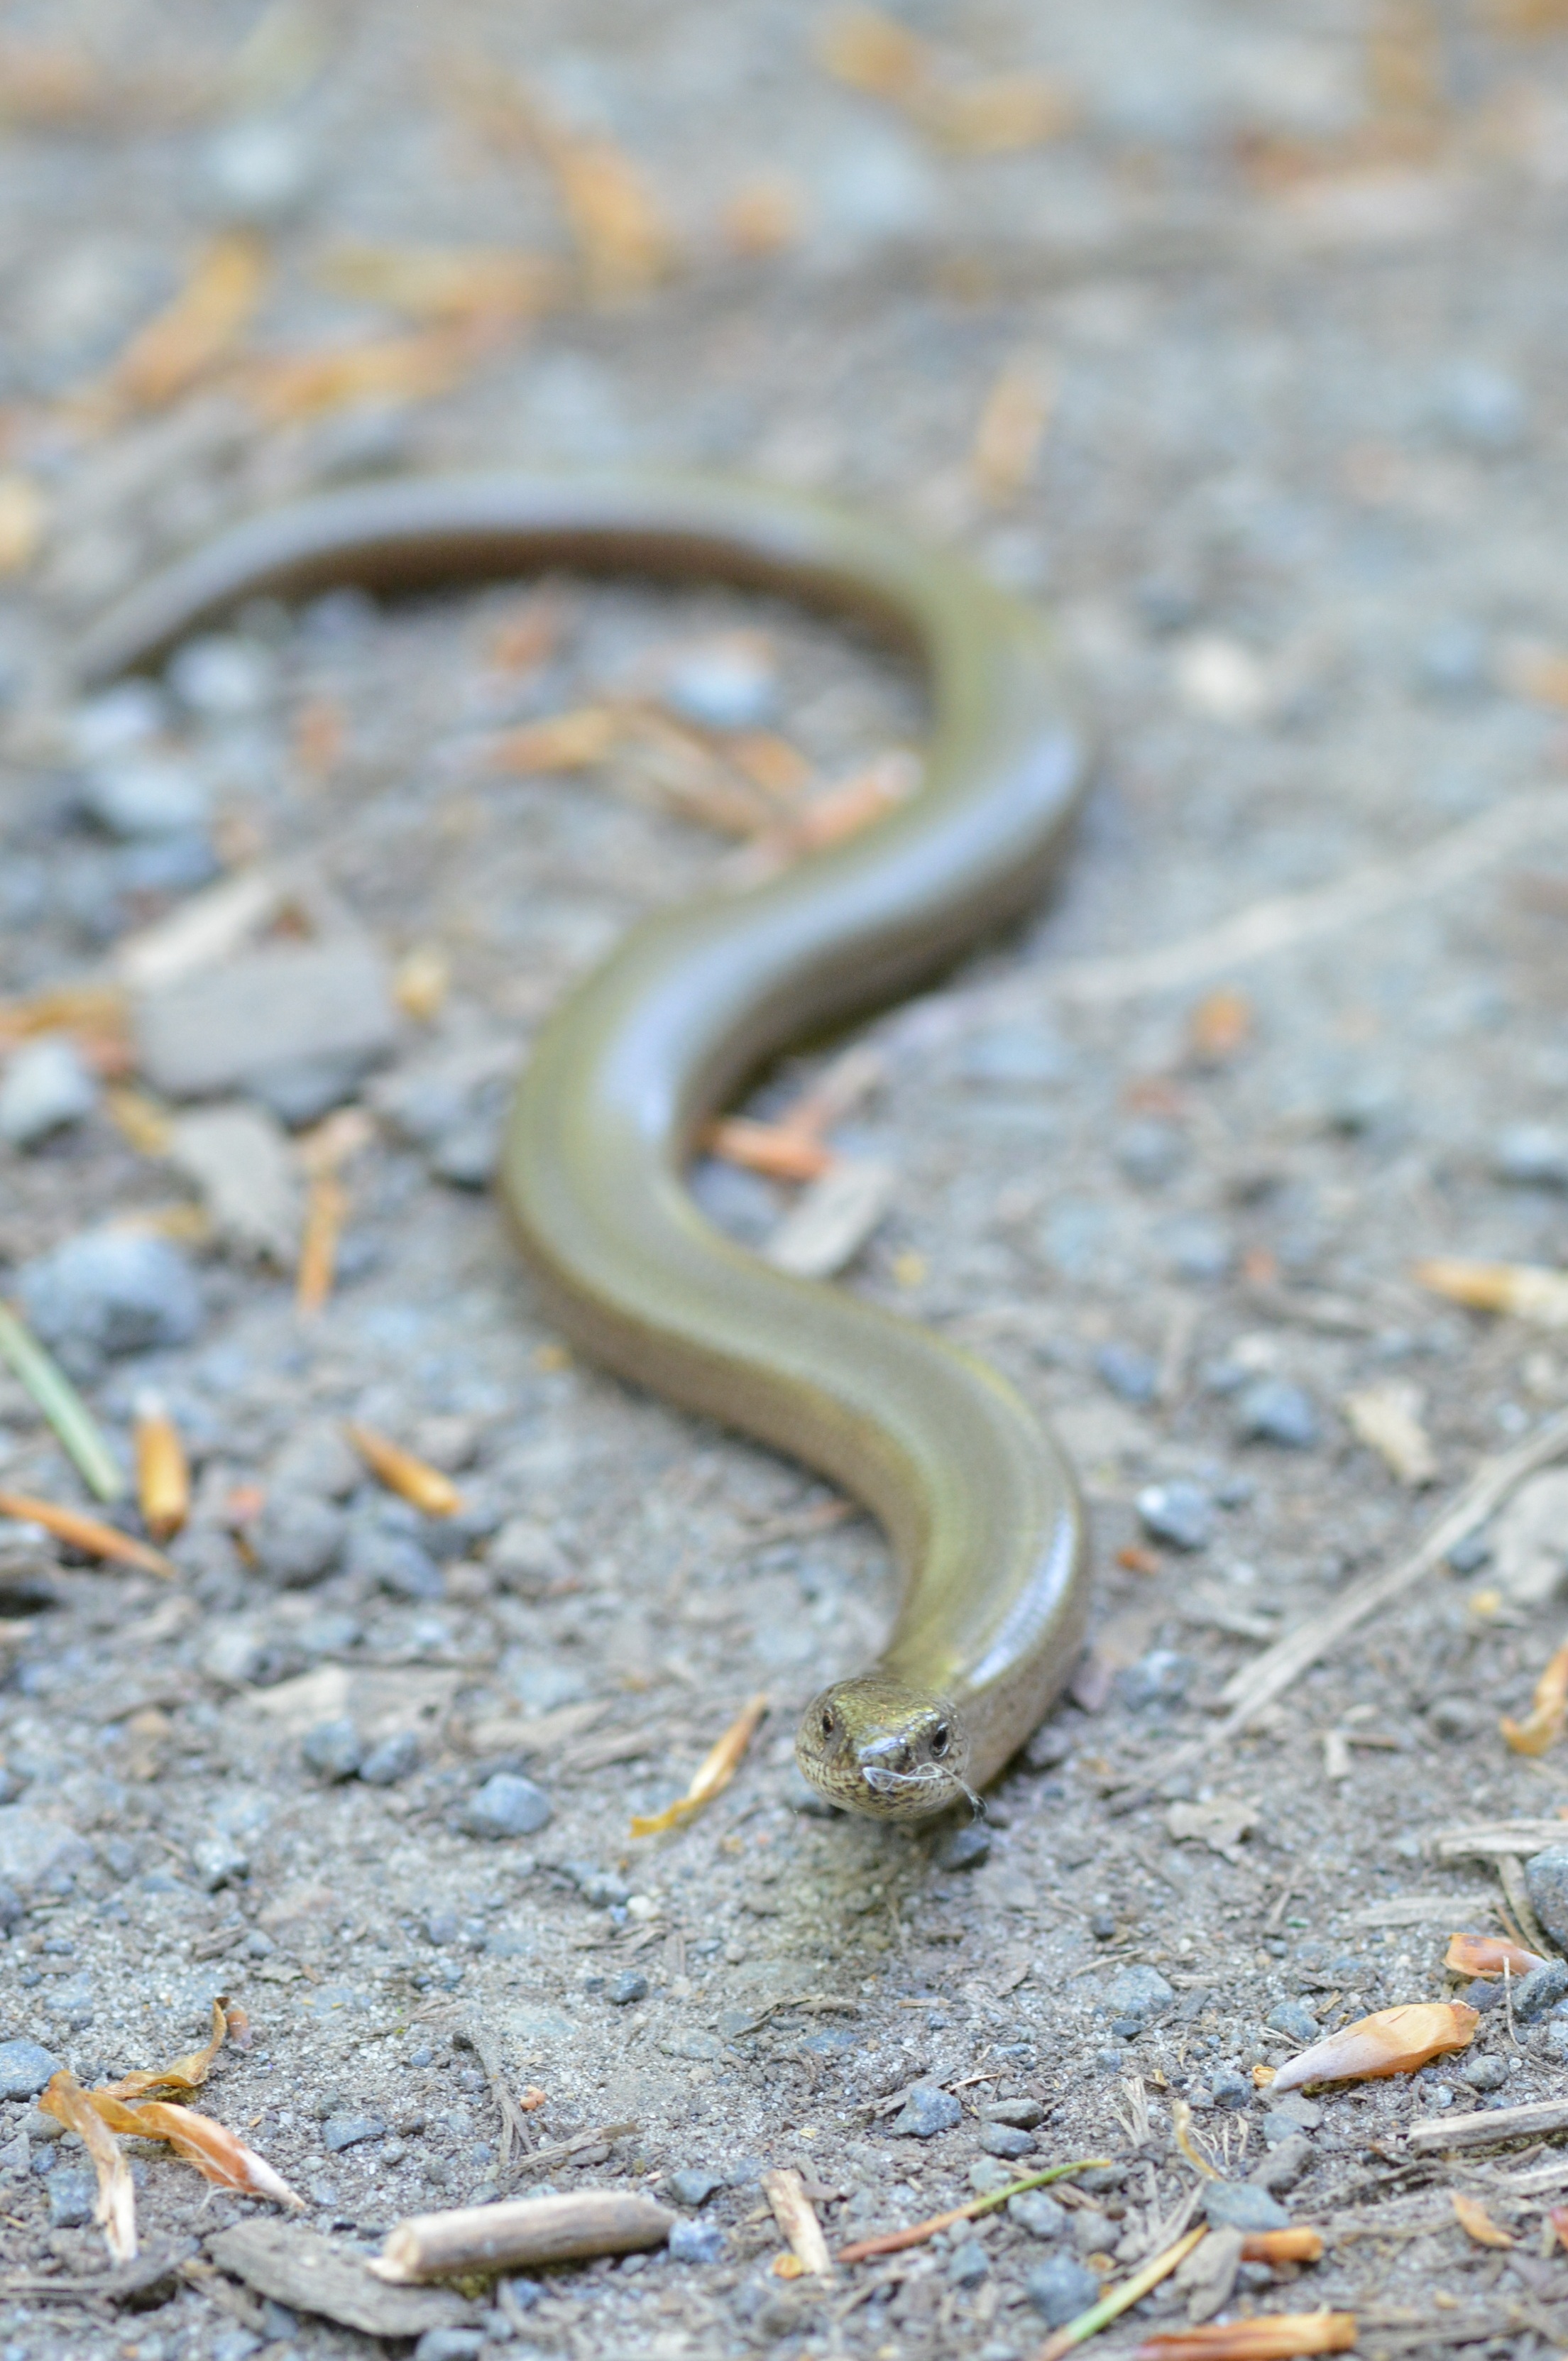
wildlife, reptile, fauna, lizard, crawl, snake, vertebrate, serpent, creep, grass snake, garter snake, colubridae, sidewinder, slow worm, anguis fragilis, scaled reptile, hognose snake, anguidae